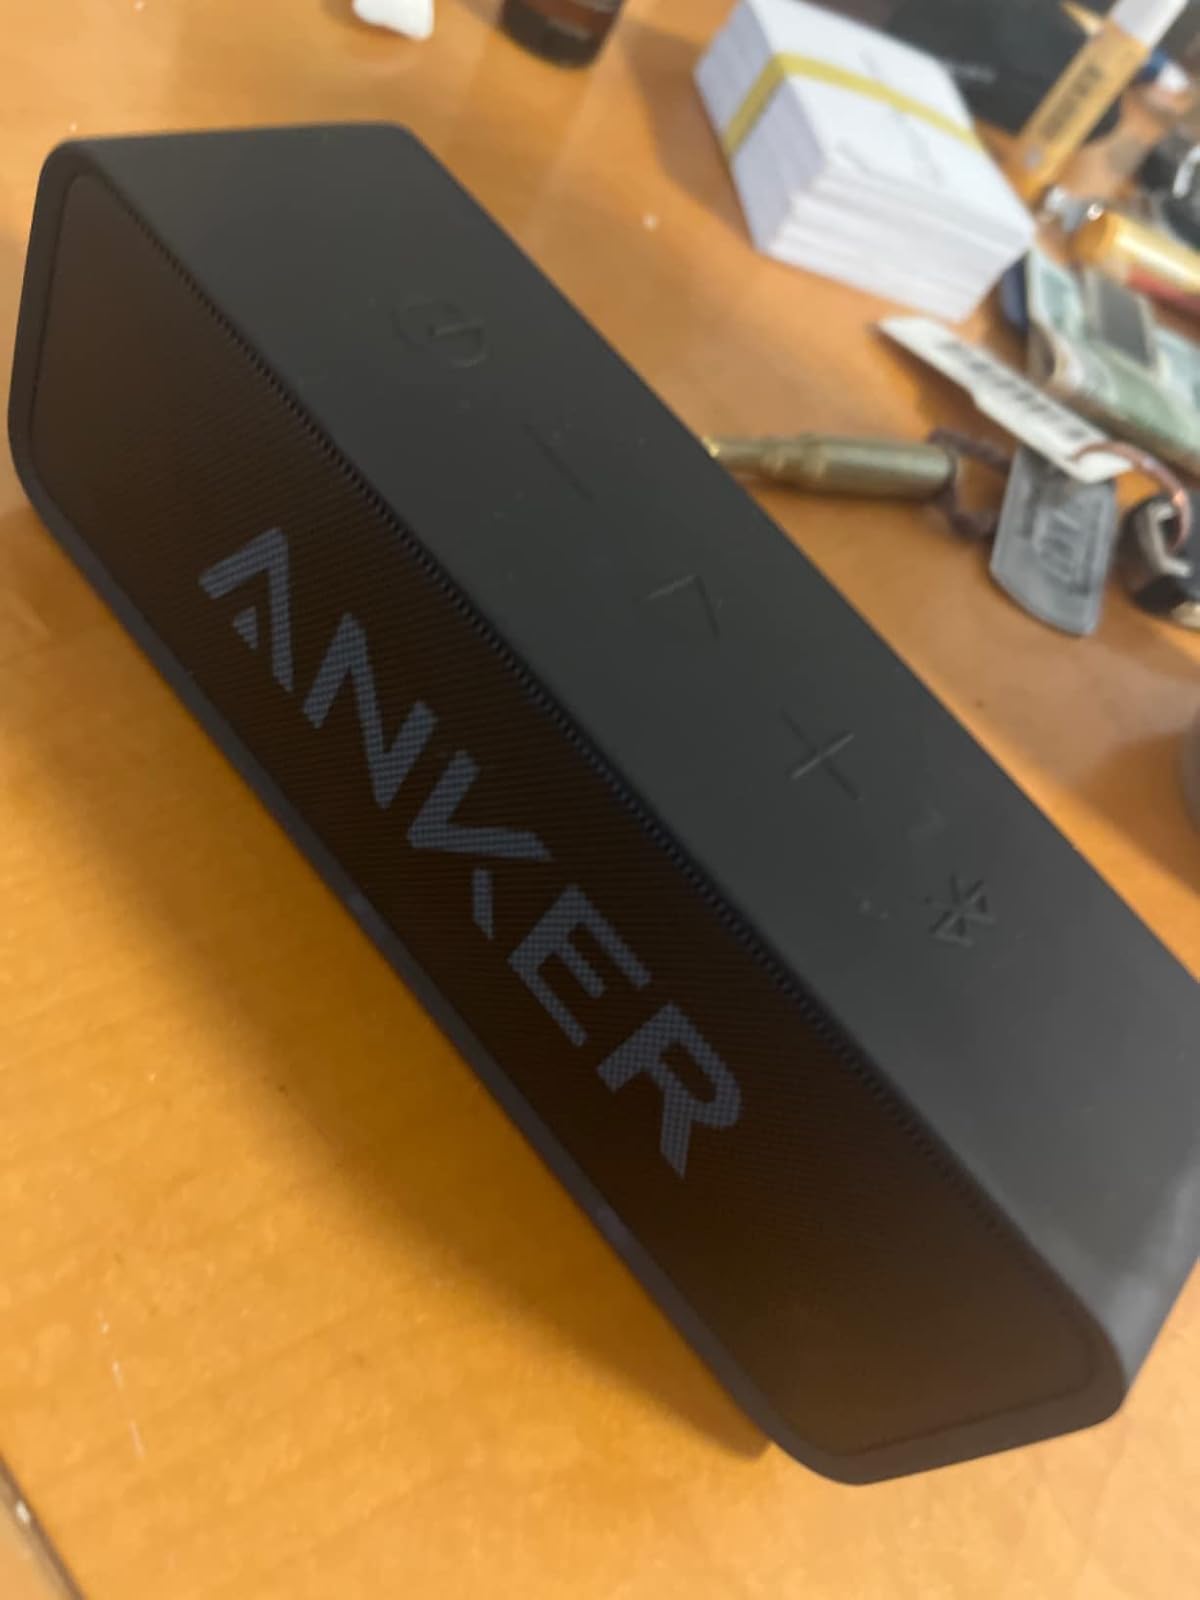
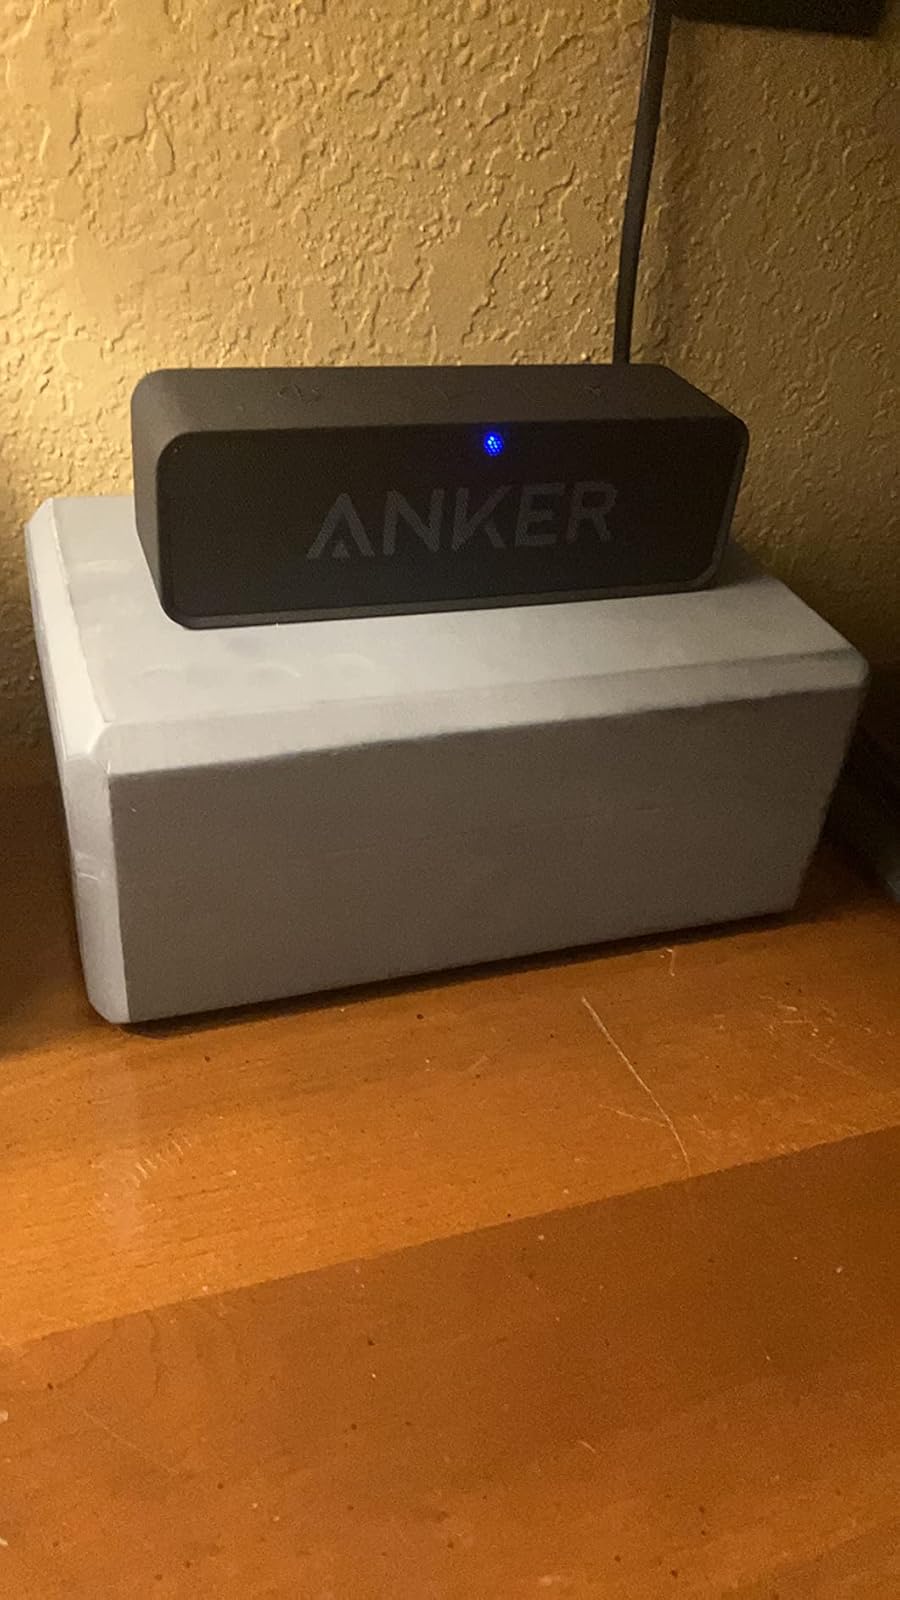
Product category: speaker
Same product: yes